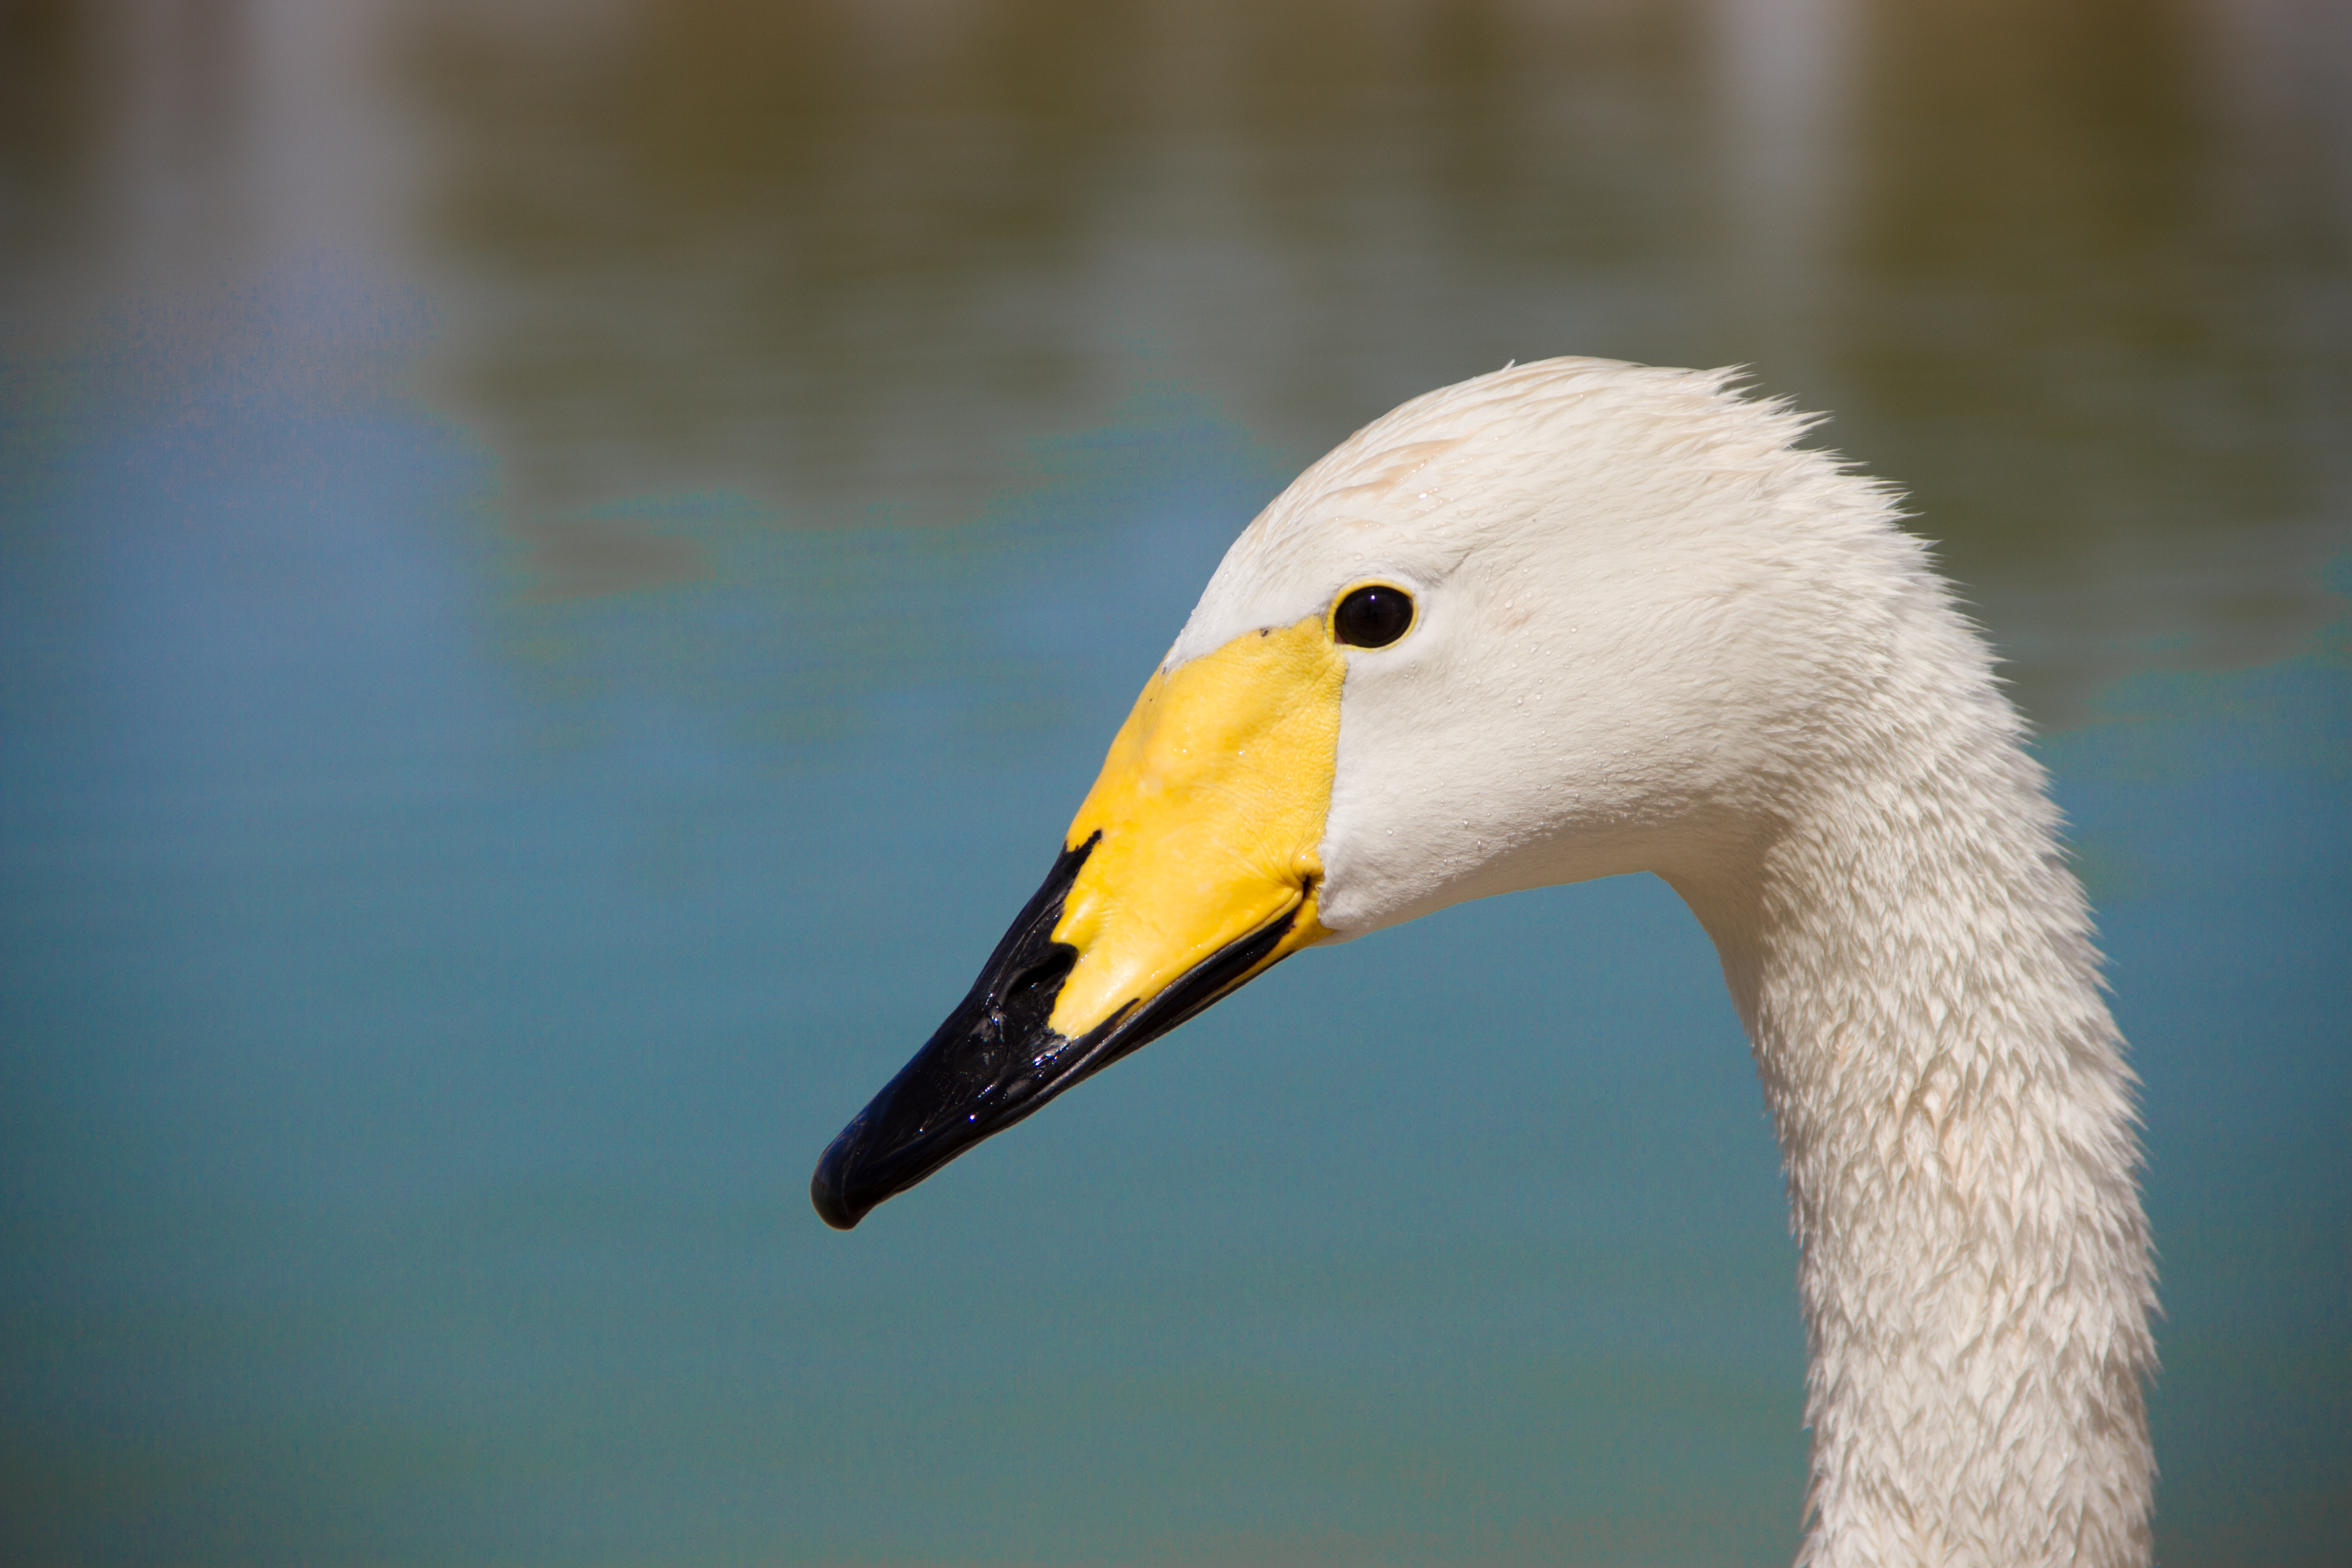
bird, wing, wildlife, beak, fauna, close up, swan, vertebrate, waterfowl, water bird, ducks geese and swans